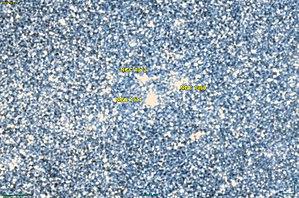
Image créée à l'aide du logiciel Aladin Sky Atlas du Centre de Données astronomiques de Strasbourg et des données de DSS (Digitized Sky Survey).
NGC 1971 est un amas ouvert situé dans la constellation de la Dorade. Cet amas est situé dans le Grand Nuage de Magellan. Il a été découvert par l'astronome britannique John Herschel en 1834.